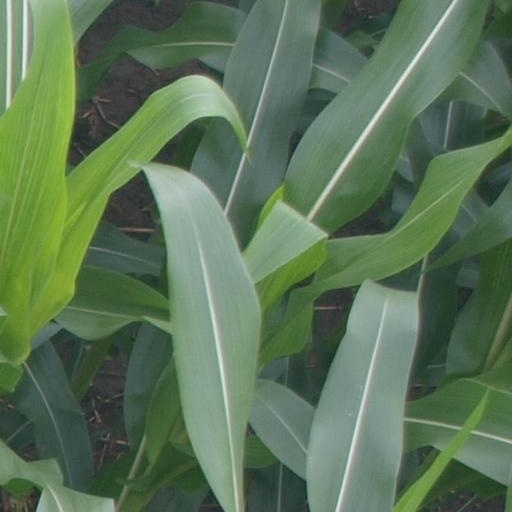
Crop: maize; corn